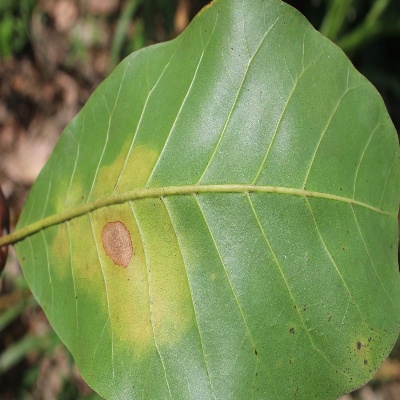
Crop: Cashew
Condition: anthracnose